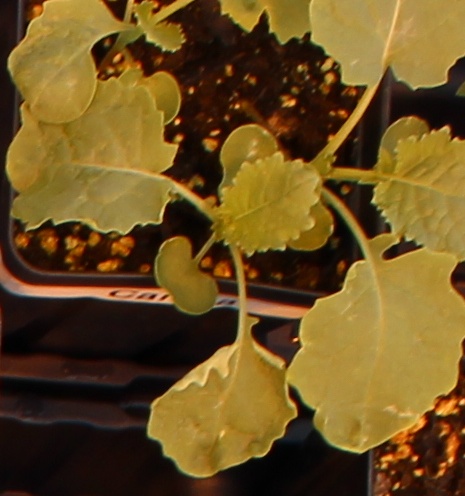
Label: Canola